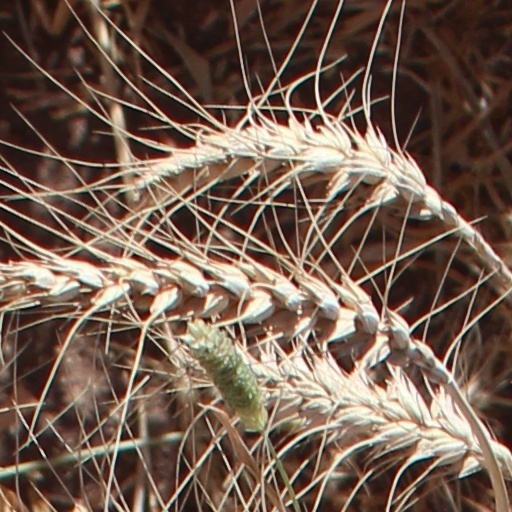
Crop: wheat